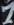
Number: 7